Isaac Stern

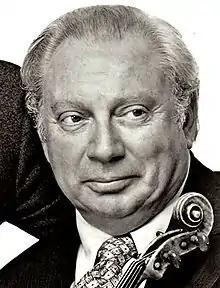
Stern at his 60th birthday concert at Lincoln Center, 1980

Born in Poland, Stern moved to the United States when he was 14 months old. Stern performed both nationally and internationally, notably touring the Soviet Union and China, and performing extensively in Israel, a country to which he had close ties since shortly after its founding.